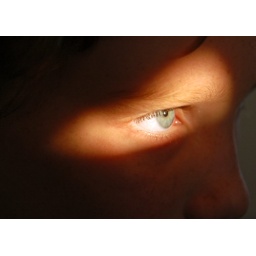
Looking out window of aircraft while flying over Rocky Mountains, USA